Mainz-Bischofsheim station

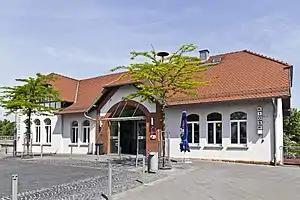

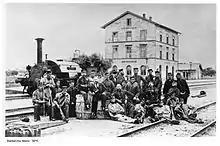
Station staff in Bischofsheim with the shunting locomotive "Landskron" (1867)

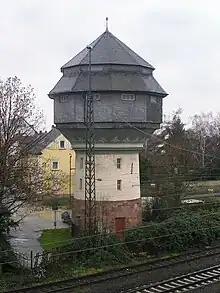
Water tower in the marshalling yard

Mainz-Bischofsheim station is the station of the town of Bischofsheim in the German state of Hesse on the Main Railway from Mainz to Frankfurt am Main. It is classified by Deutsche Bahn as a category 4 station. The station is served by the S-Bahn and regional trains. The station was opened at its current location in 1904.